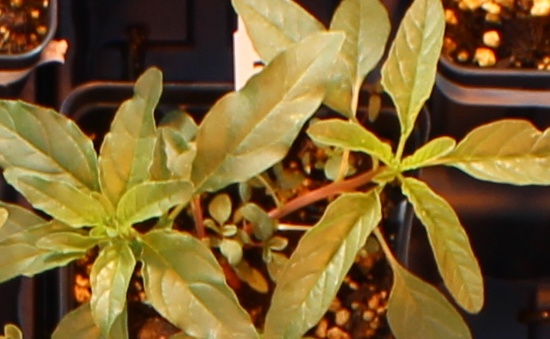
Label: Waterhemp